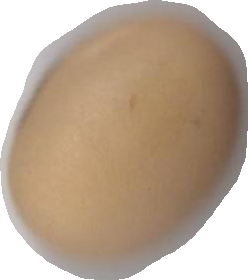
Variety: Anjasmoro